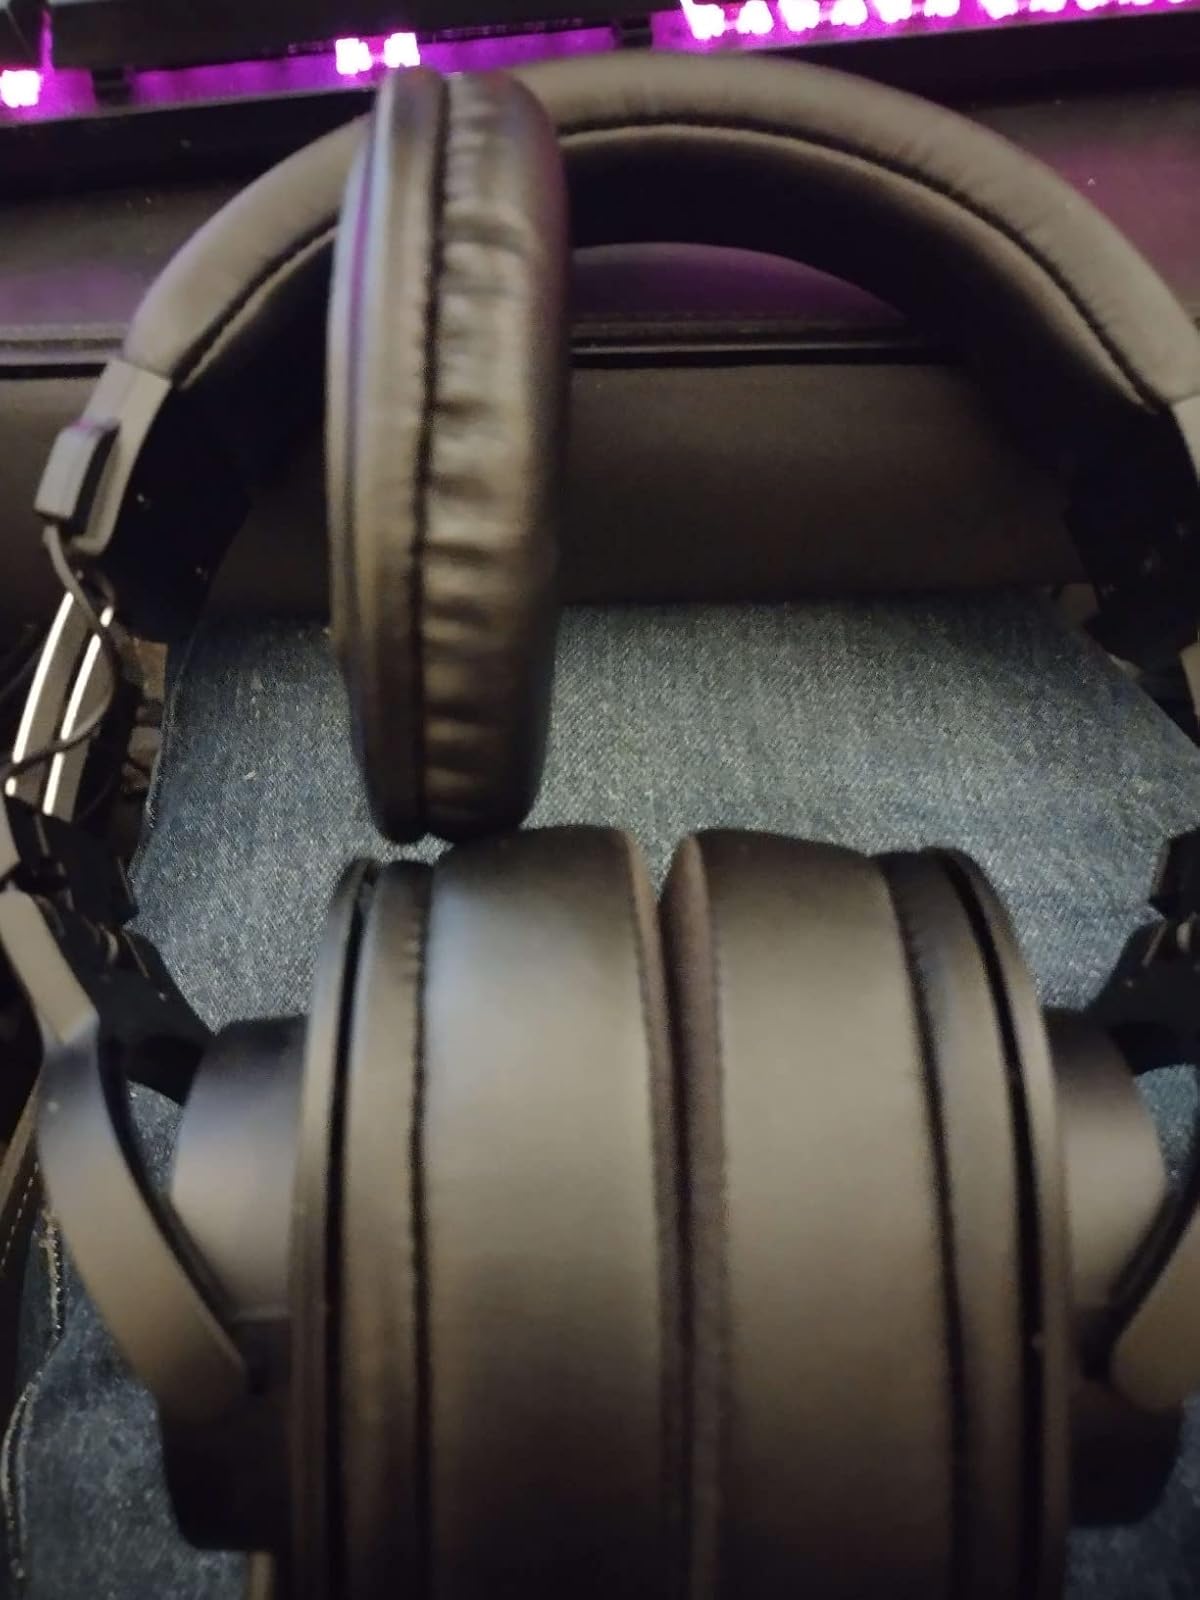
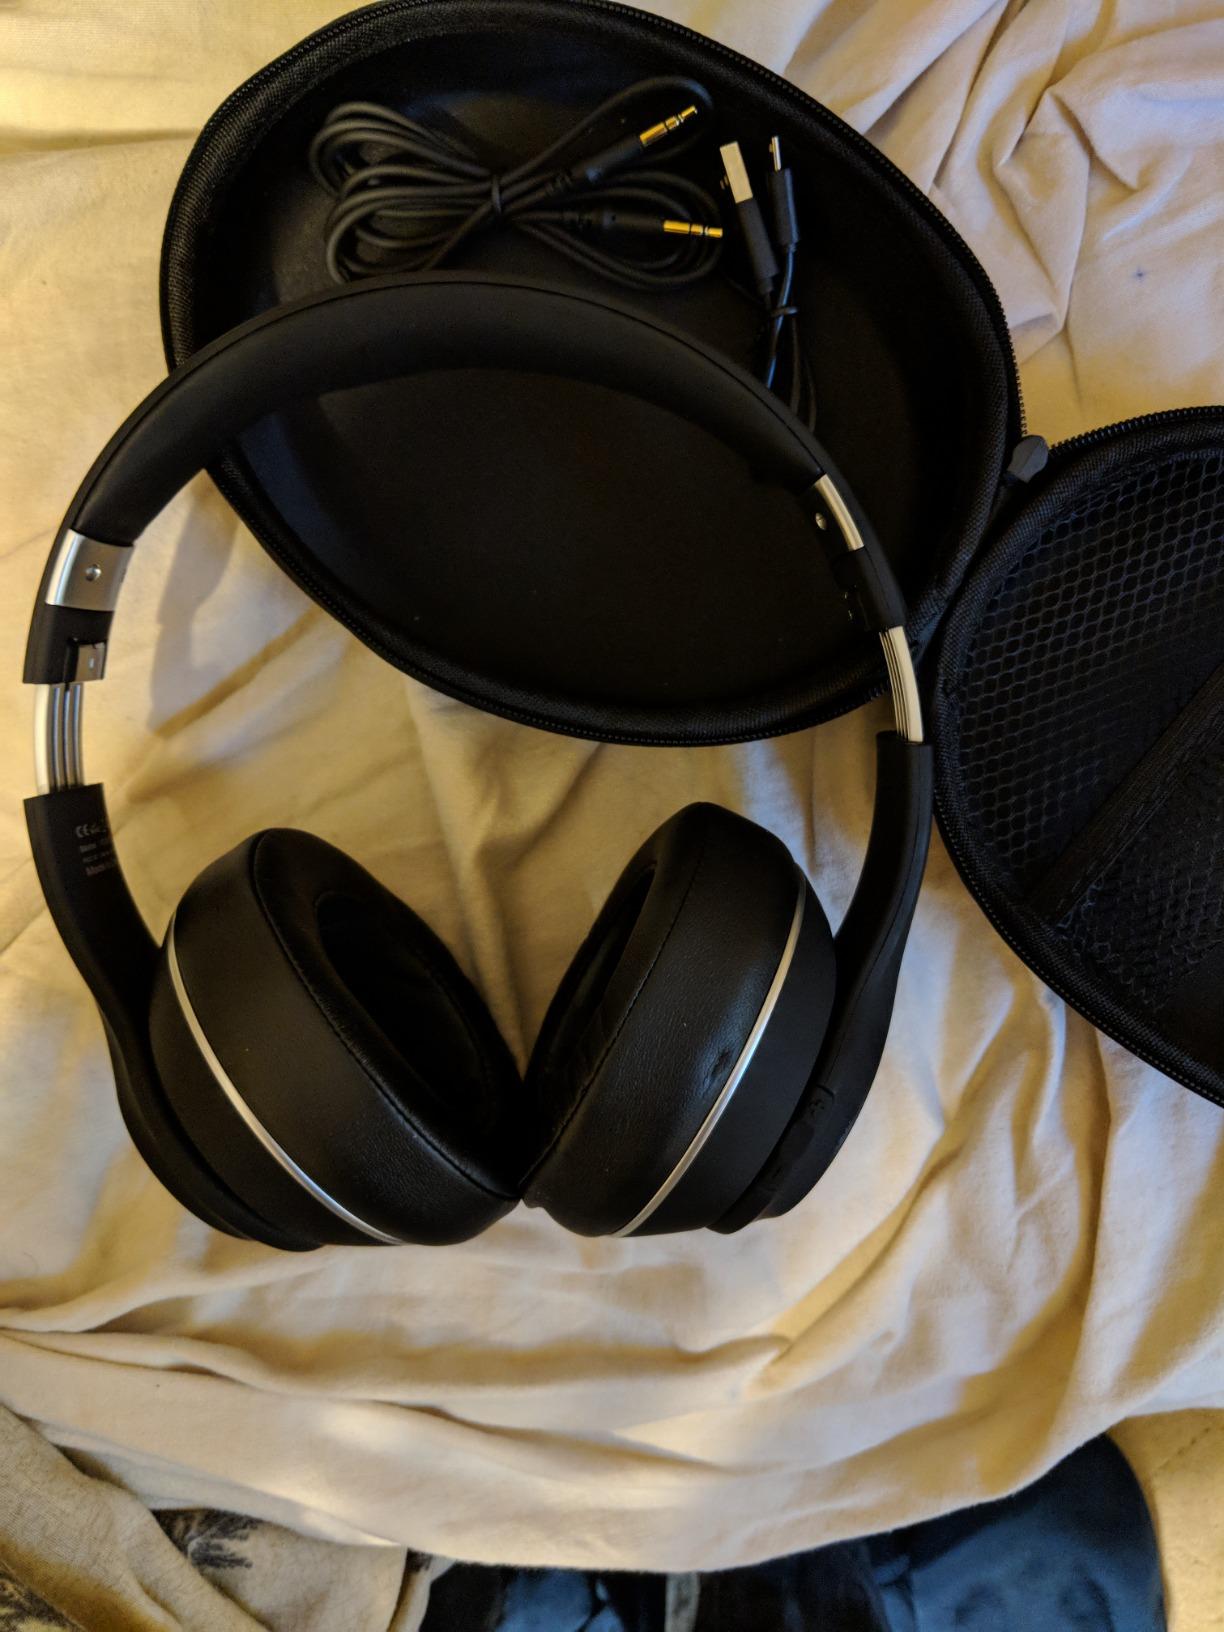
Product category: headphones
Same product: no